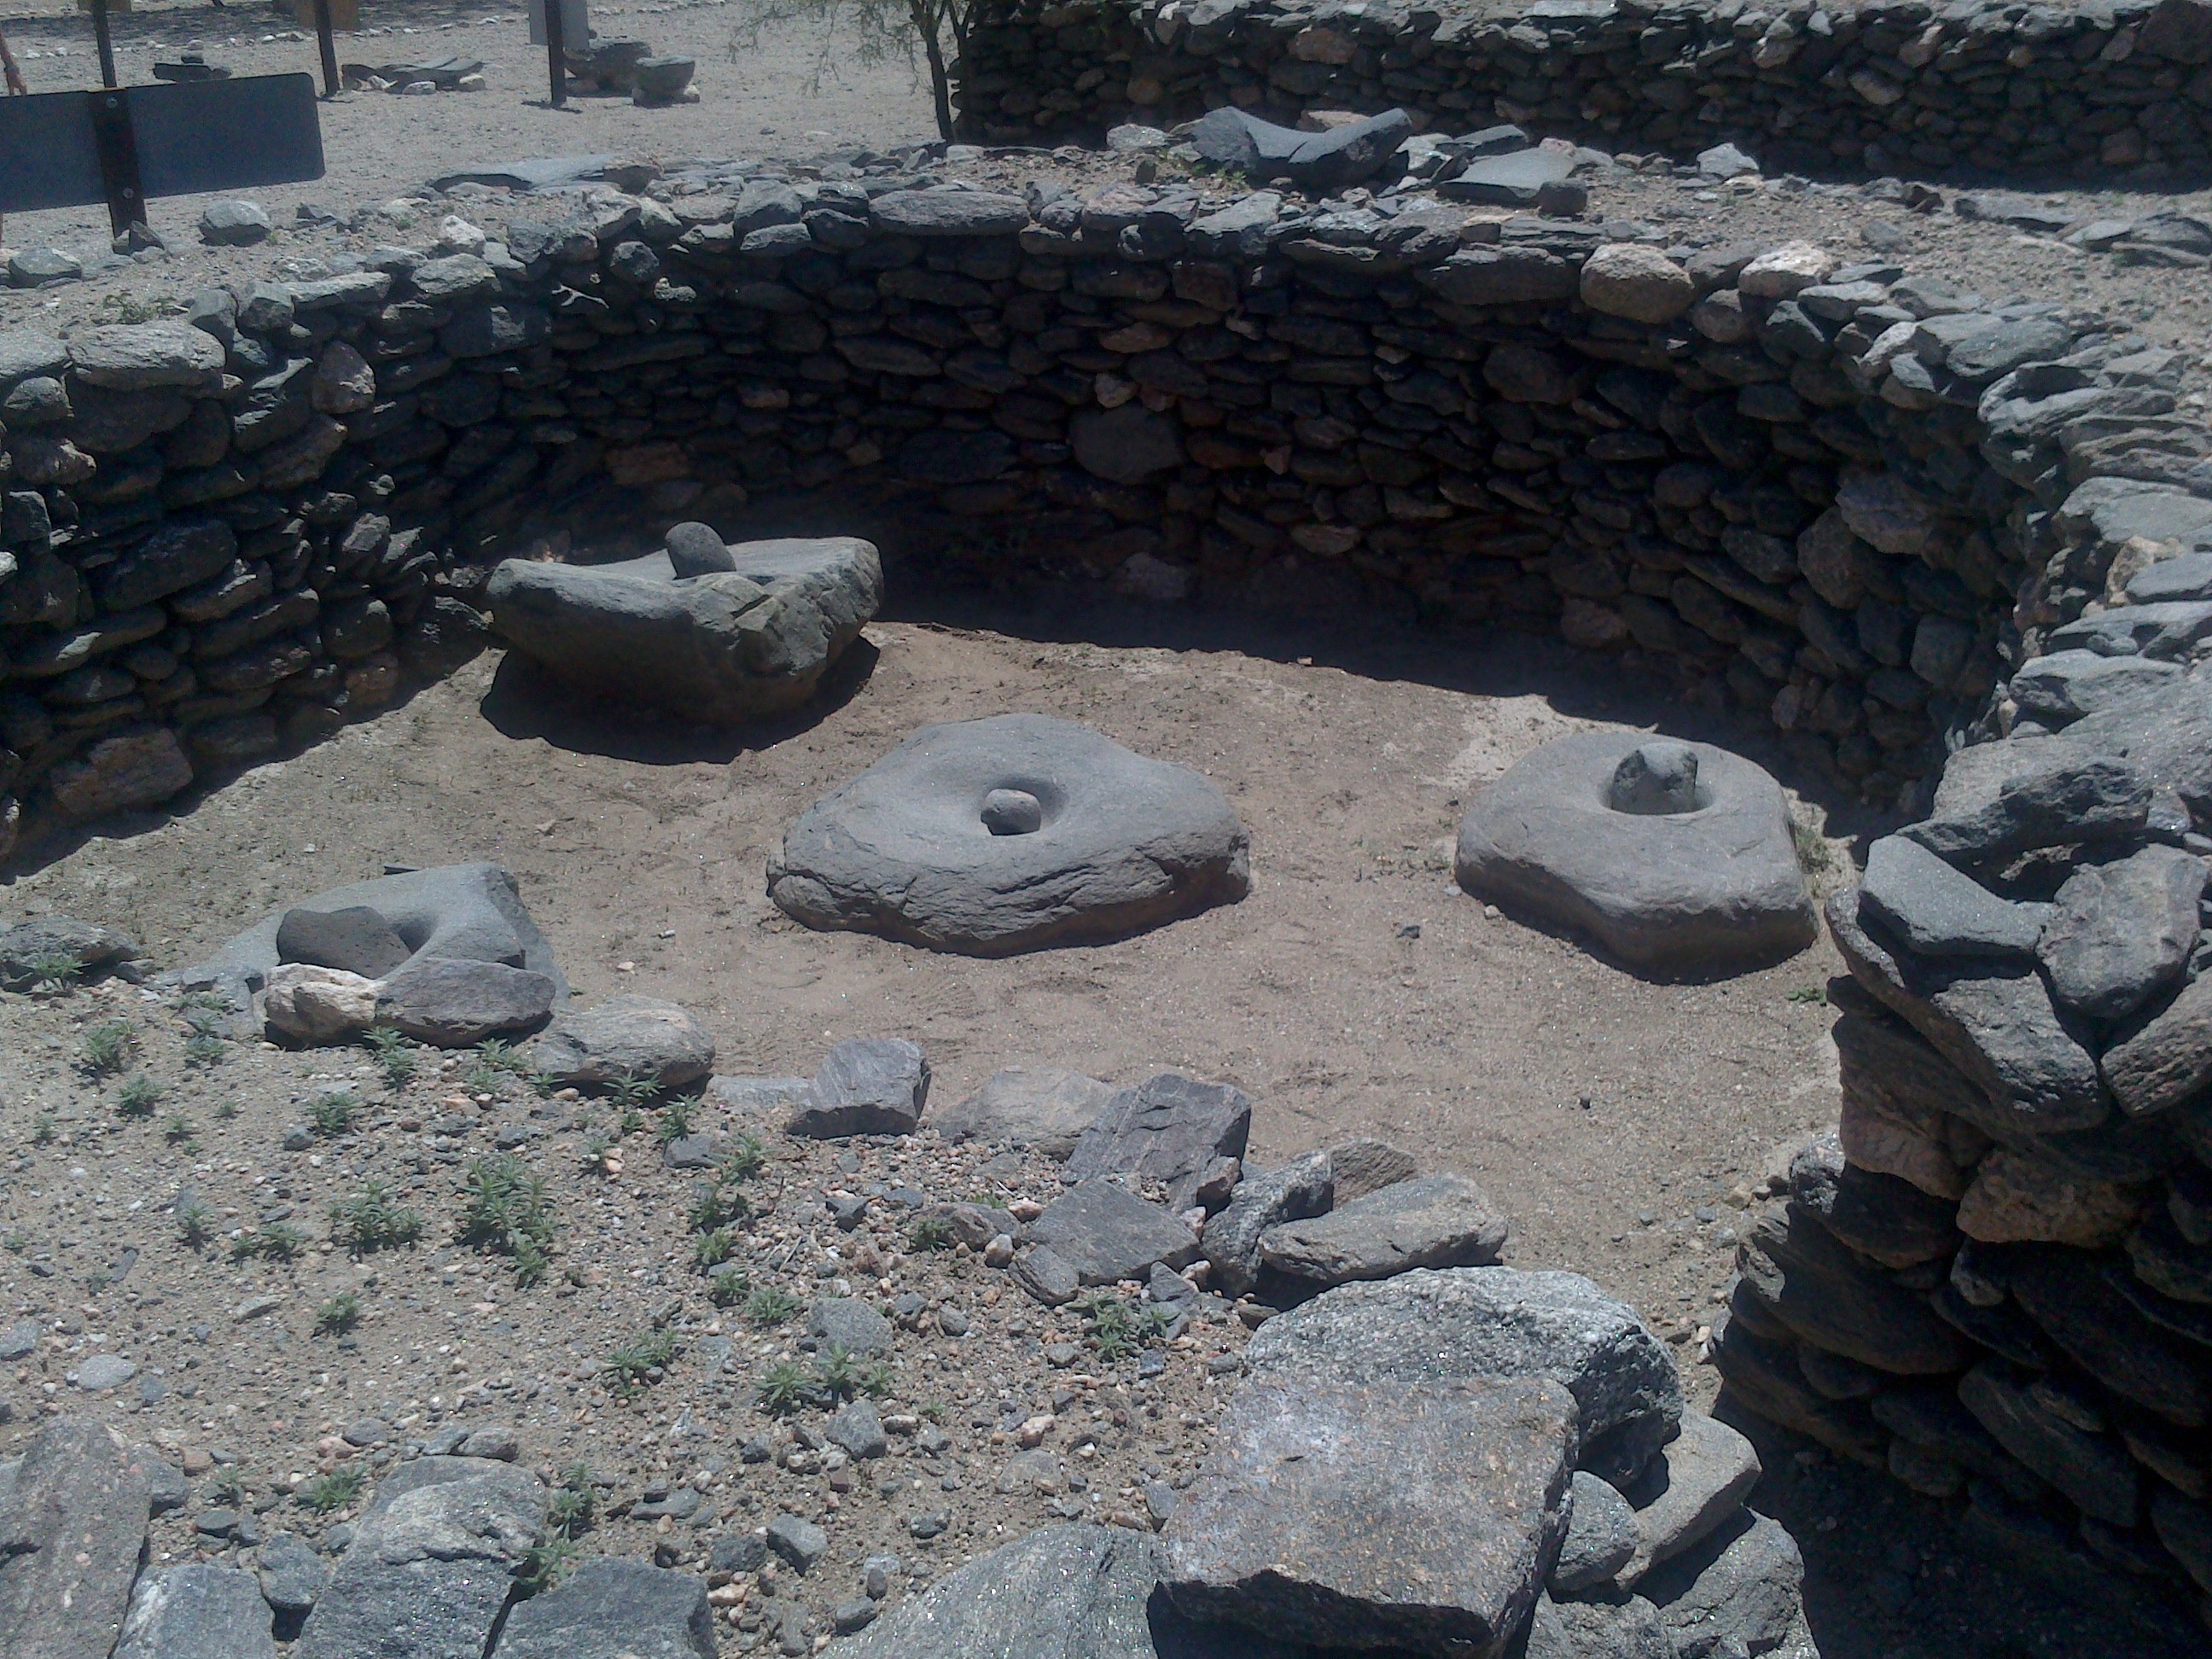
rock, wall, geology, ruins, culture, ancient history, ruins of quilmes, mortars